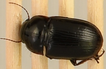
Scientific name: Euryderus grossus
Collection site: Central Plains Experimental Range NEON (CPER), plot CPER_003